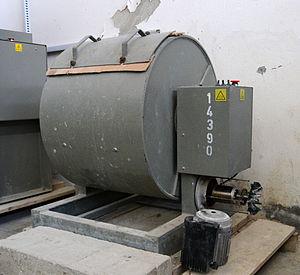
Cylindre pour l'essai de Los Angeles sur les graviers
L'essai Los Angeles permet de mesurer les résistances combinées aux chocs et à la détérioration progressive par frottement réciproques des éléments d'un granulat. Ce mode opératoire s'applique aux granulats utilisés pour la constitution des chaussées et bétons hydrauliques.